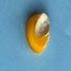
Maize quality: Good